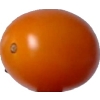
Label: tomato_cherry_orange